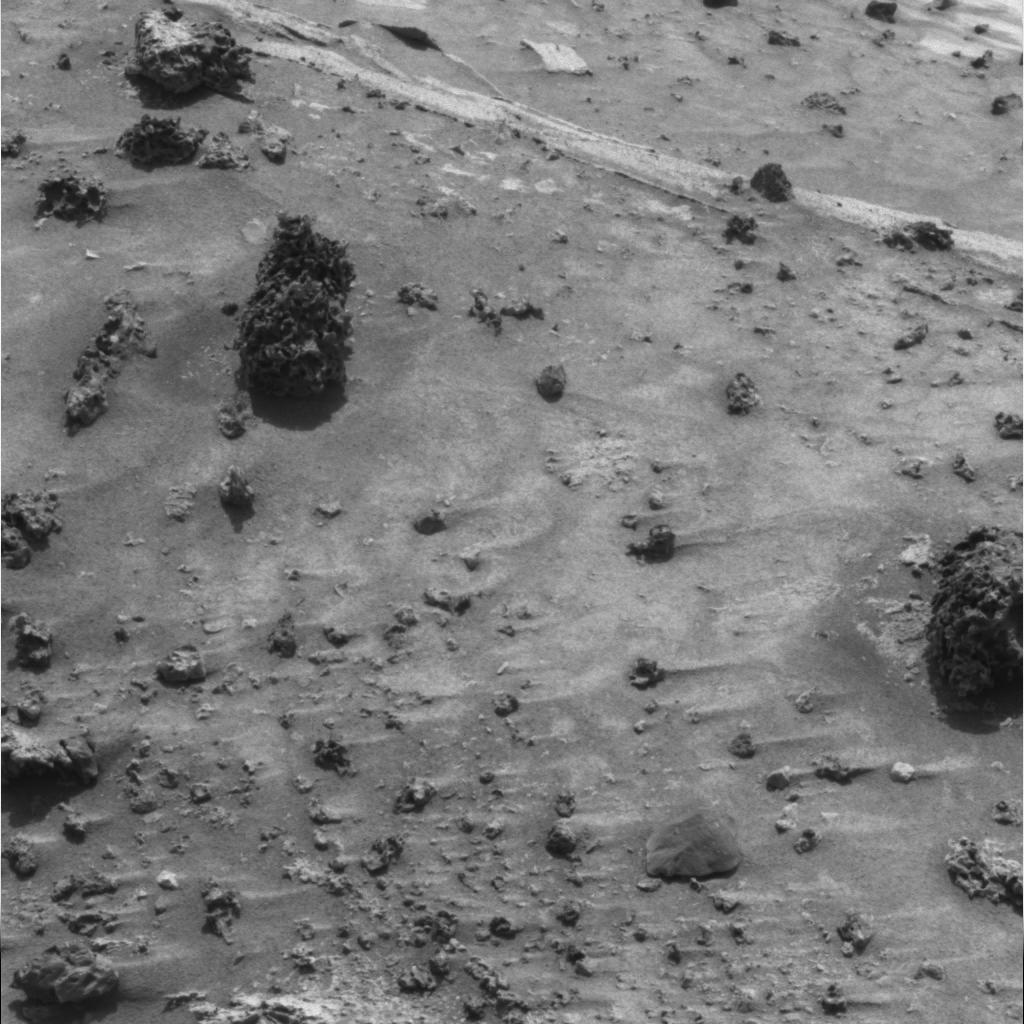
Surface features visible: Float Rocks, Clasts, Dunes/Ripples, Rock (Round Features), Soil, Nearby Surface